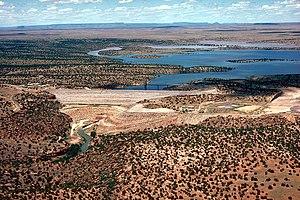
Voici une liste de lacs des États-Unis.